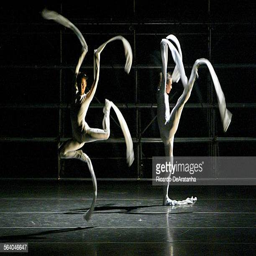
person -- person left and members performing